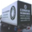
Label: truck